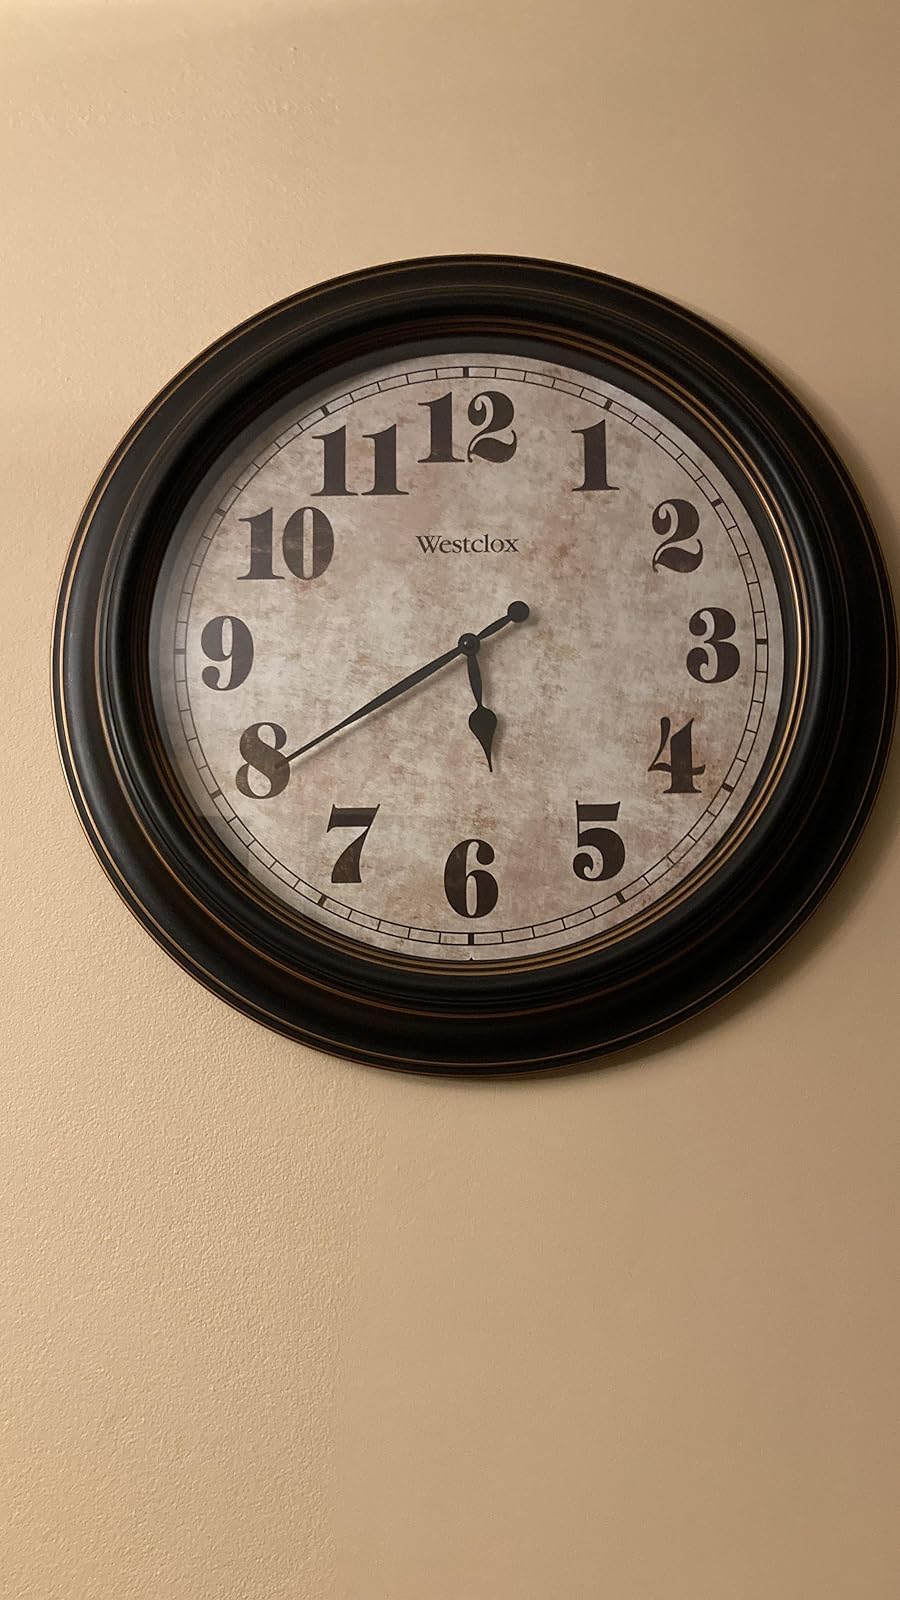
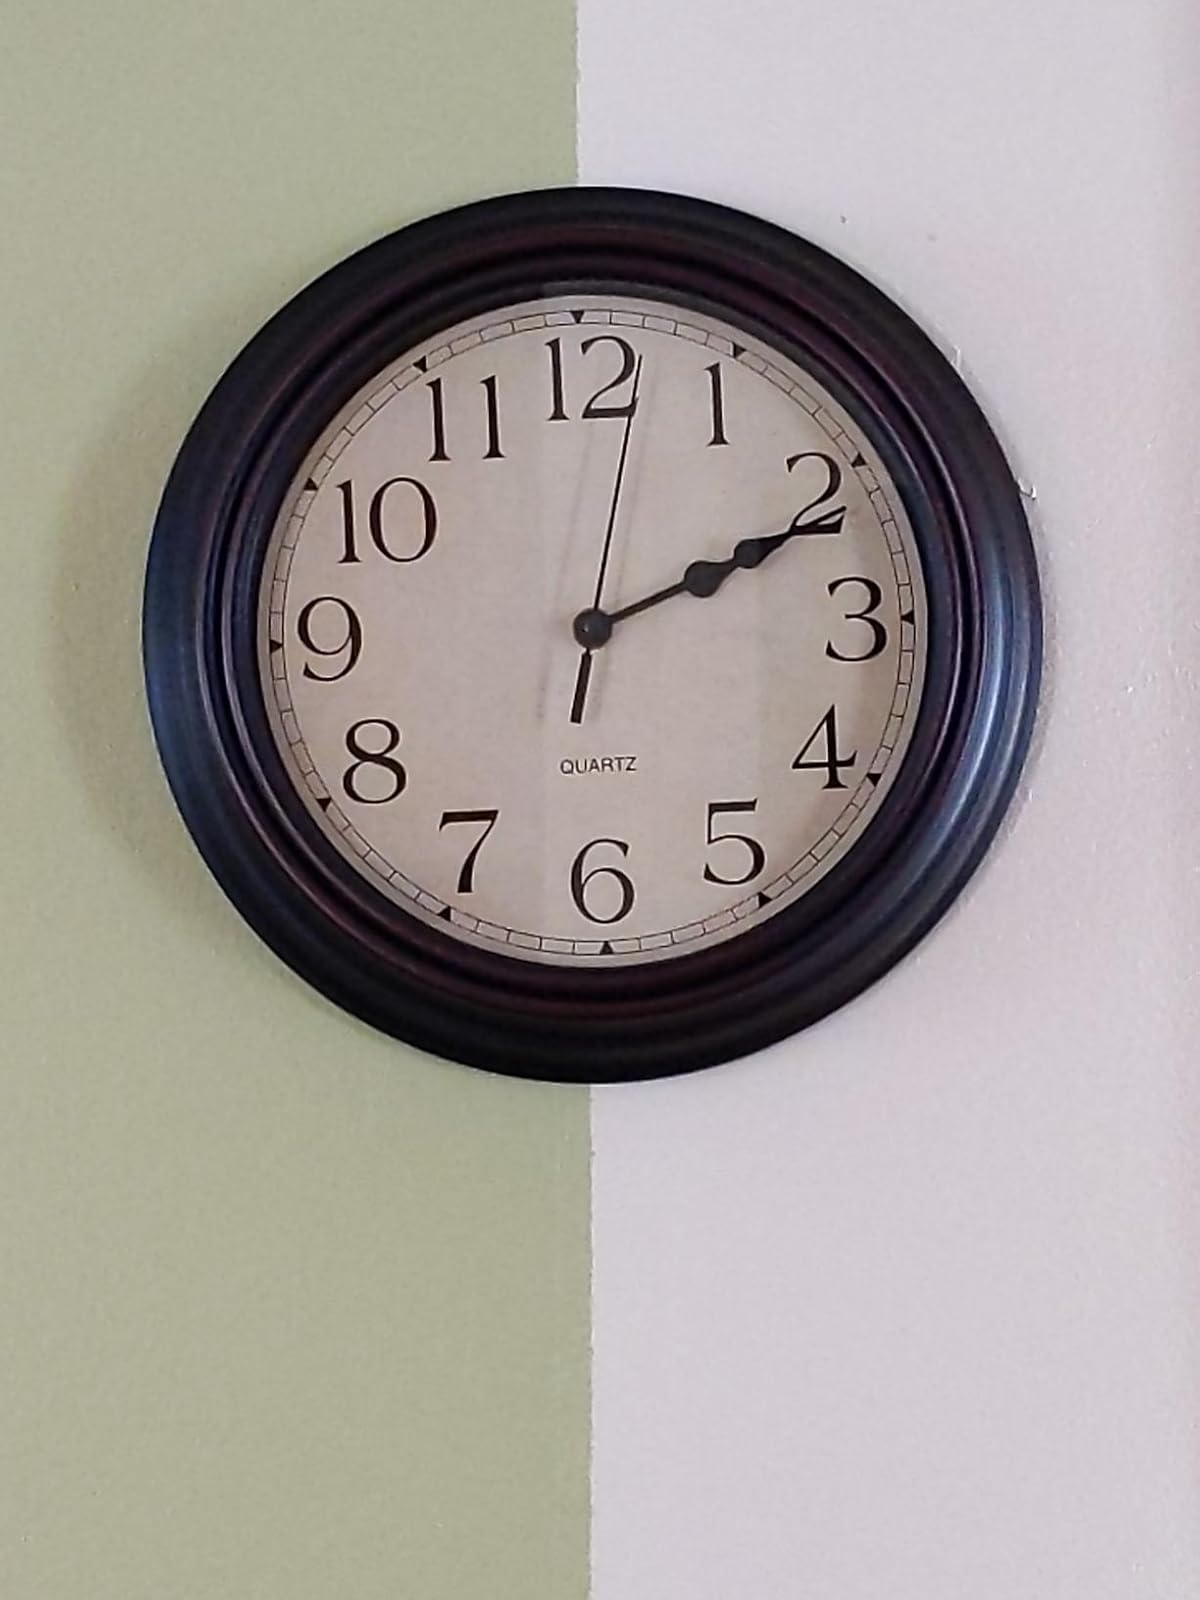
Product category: clock
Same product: no